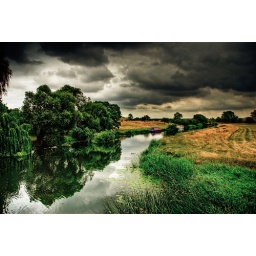
Canal boats on a river near Fotheringhay.